Battle of Schwechat

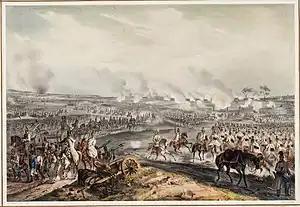
Battle of Schwechat on 30 October 1848 by Franz Xaver Zalder

At the same time as the attack on Mannswörth, Görgei received an order from Móga to wait for the brigades of the center. Before taking the order, the Colonel saw enemy lines appearing on the hills in front of Schwechat. He wanted to attack them, but Móga's order prevented this. So he waited for the arrival of the brigades of the Center. The Kosztolányi Brigade, which had arrived the first to the right of Görgei, deployed north of the Schwechat-Schwaadorf road, under the enemy's weak gunfire, to which Görgei put his guns to respond. The Schweidel brigade, which had meanwhile arrived at noon, was deployed behind the Görgei and Kosztolányi brigades. After this happened, finally, Móga ordered Görgei to occupy the aforementioned hills, and as the enemy lines had retreated to Schwechat in the meantime, Görgei was able to carry out the order without further losses.